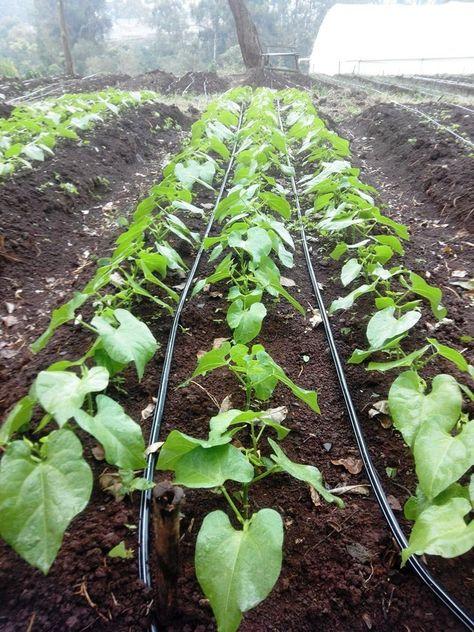
Mbegu za mbogamboga zenye rangi ya kijani zikiwa zimepandwa shambani, huku mboga hizo zikiwa zinamwagiliwa kwa kutumia mipira yenye rangi nyeusi. Pembeni kukionekana miti mirefu yenye rangi ya kijani.